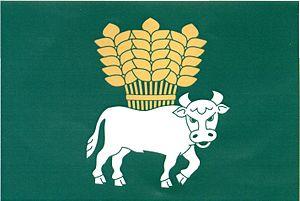
Suchá est une commune du district de Jihlava, dans la Vysočina, en République tchèque. Sa population s'élevait à 259 habitants en 2018.